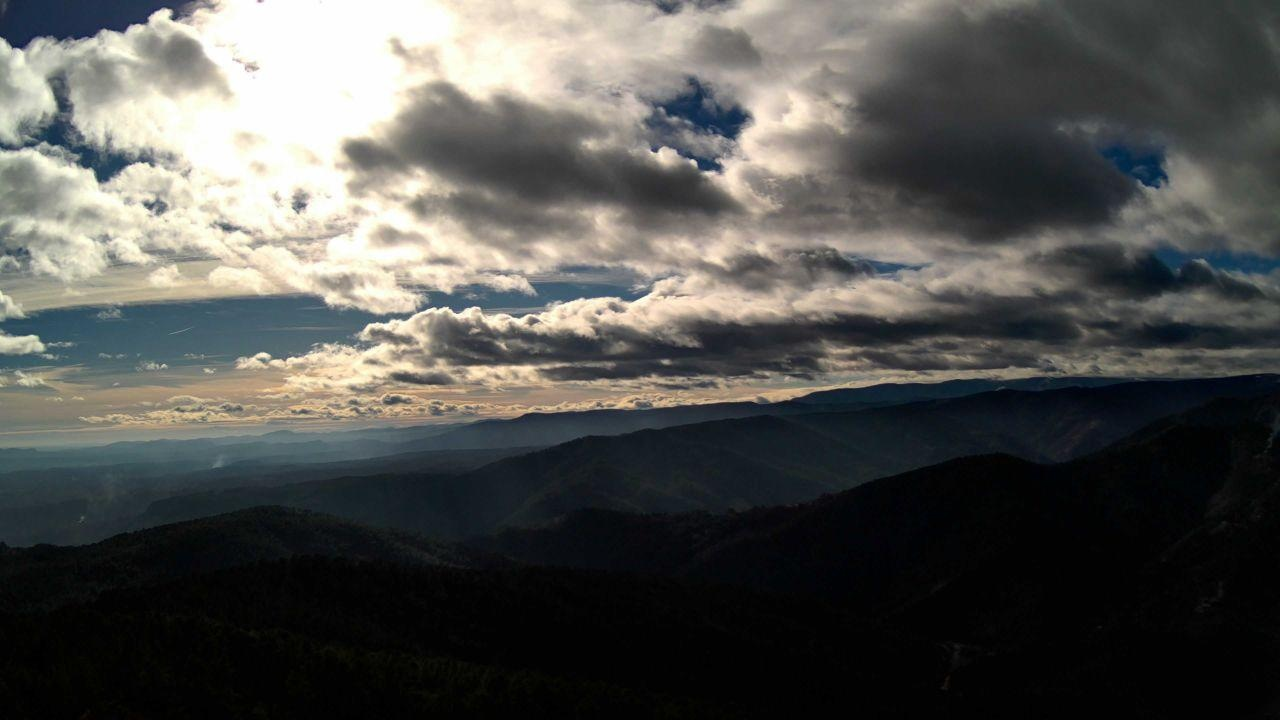
Fire: no
Smoke: yes